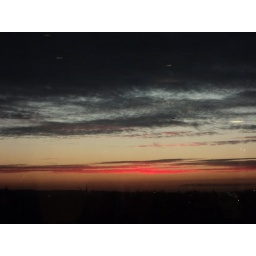
Beautiful sunset from the 6th floor of the Universal Music building in Hammersmith